Jungle Cruise

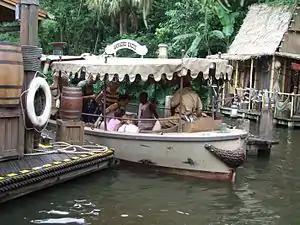
The Sankuru Sadie is one of two boats in the Magic Kingdom's fleet to have ever sunk.

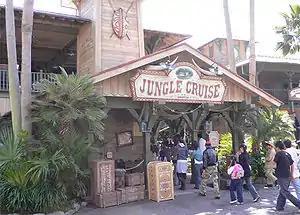
Jungle Cruise in Tokyo Disneyland shares a station complex with the Western River Railroad.

The Magic Kingdom and Tokyo Disneyland attractions are very similar to each other, with the exception of a few minor differences. While the boats in the Magic Kingdom's attraction travel counter-clockwise, the boats at Tokyo Disneyland travel in a clockwise direction.